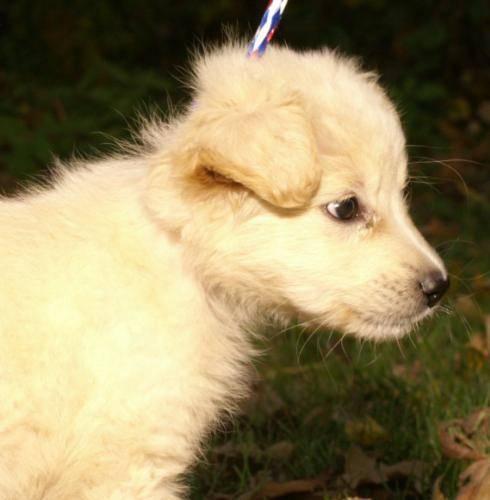
dog